Tanks of the Israel Defense Forces

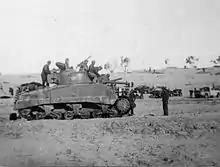
Israel army Sherman Tank during Operation Horev, December 1948

Facing them were the forces of Egypt's army, which in 1948 was able to field a maximum of around 40,000 men. Initially, an expeditionary force of 10,000 men was sent to Palestine, consisting of five infantry battalions, one armoured battalion equipped with British Light Tank Mk VI and Matilda tanks, one battalion of sixteen 25-pounder guns, a battalion of eight 6-pounder guns and one medium-machine-gun battalion with supporting troops.